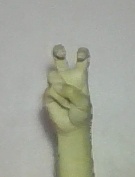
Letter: toot